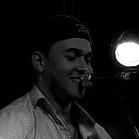
Age: 26